Answer in natural language. Considering the relative positions, is black colour tv stand (marked B) above or below Television (marked A)? Choose between the following options: above or below
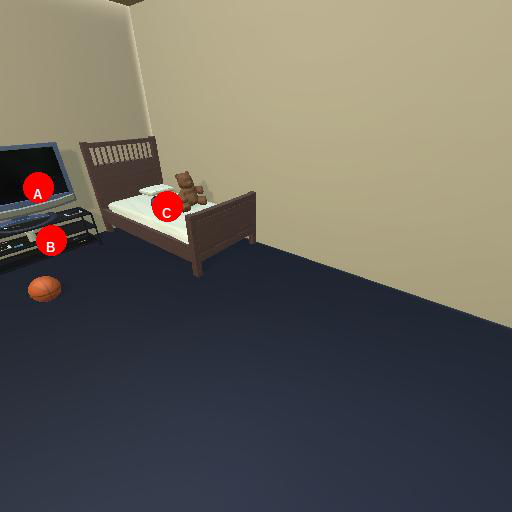
<answer>above</answer>